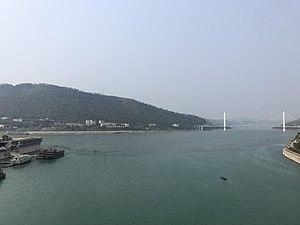
Le Wu est un affluent de la rive droite du fleuve Yangzi Jiang, a une longueur de 1150 km avec un bassin versant d'une superficie de 80 300 km² et un débit moyen de 1 108 m³/s. C'est le plus long des affluents du Yangzi.